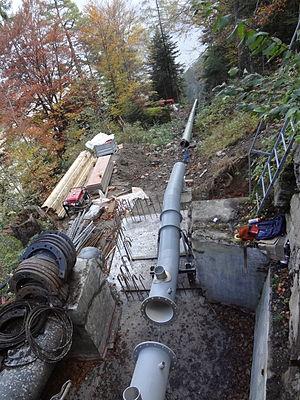
Captage des eaux de la Salanfe à Salvan pour l'aménagement hydroélectrique de la Pissevache à Vernayaz. Chantier de rénovation en 2015.
La Salanfe est un cours d'eau affluent au Rhône dans le canton du Valais en Suisse. Elle prend sa source au lac de Salanfe au pied des Dents du Midi.